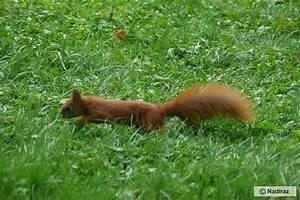
squirrel